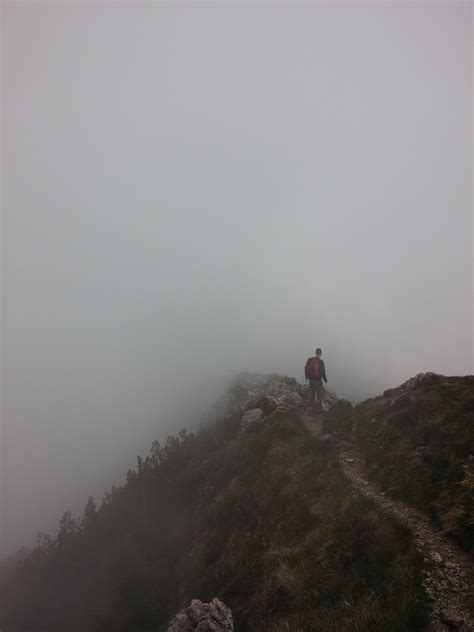
Weather: foggy or hazy